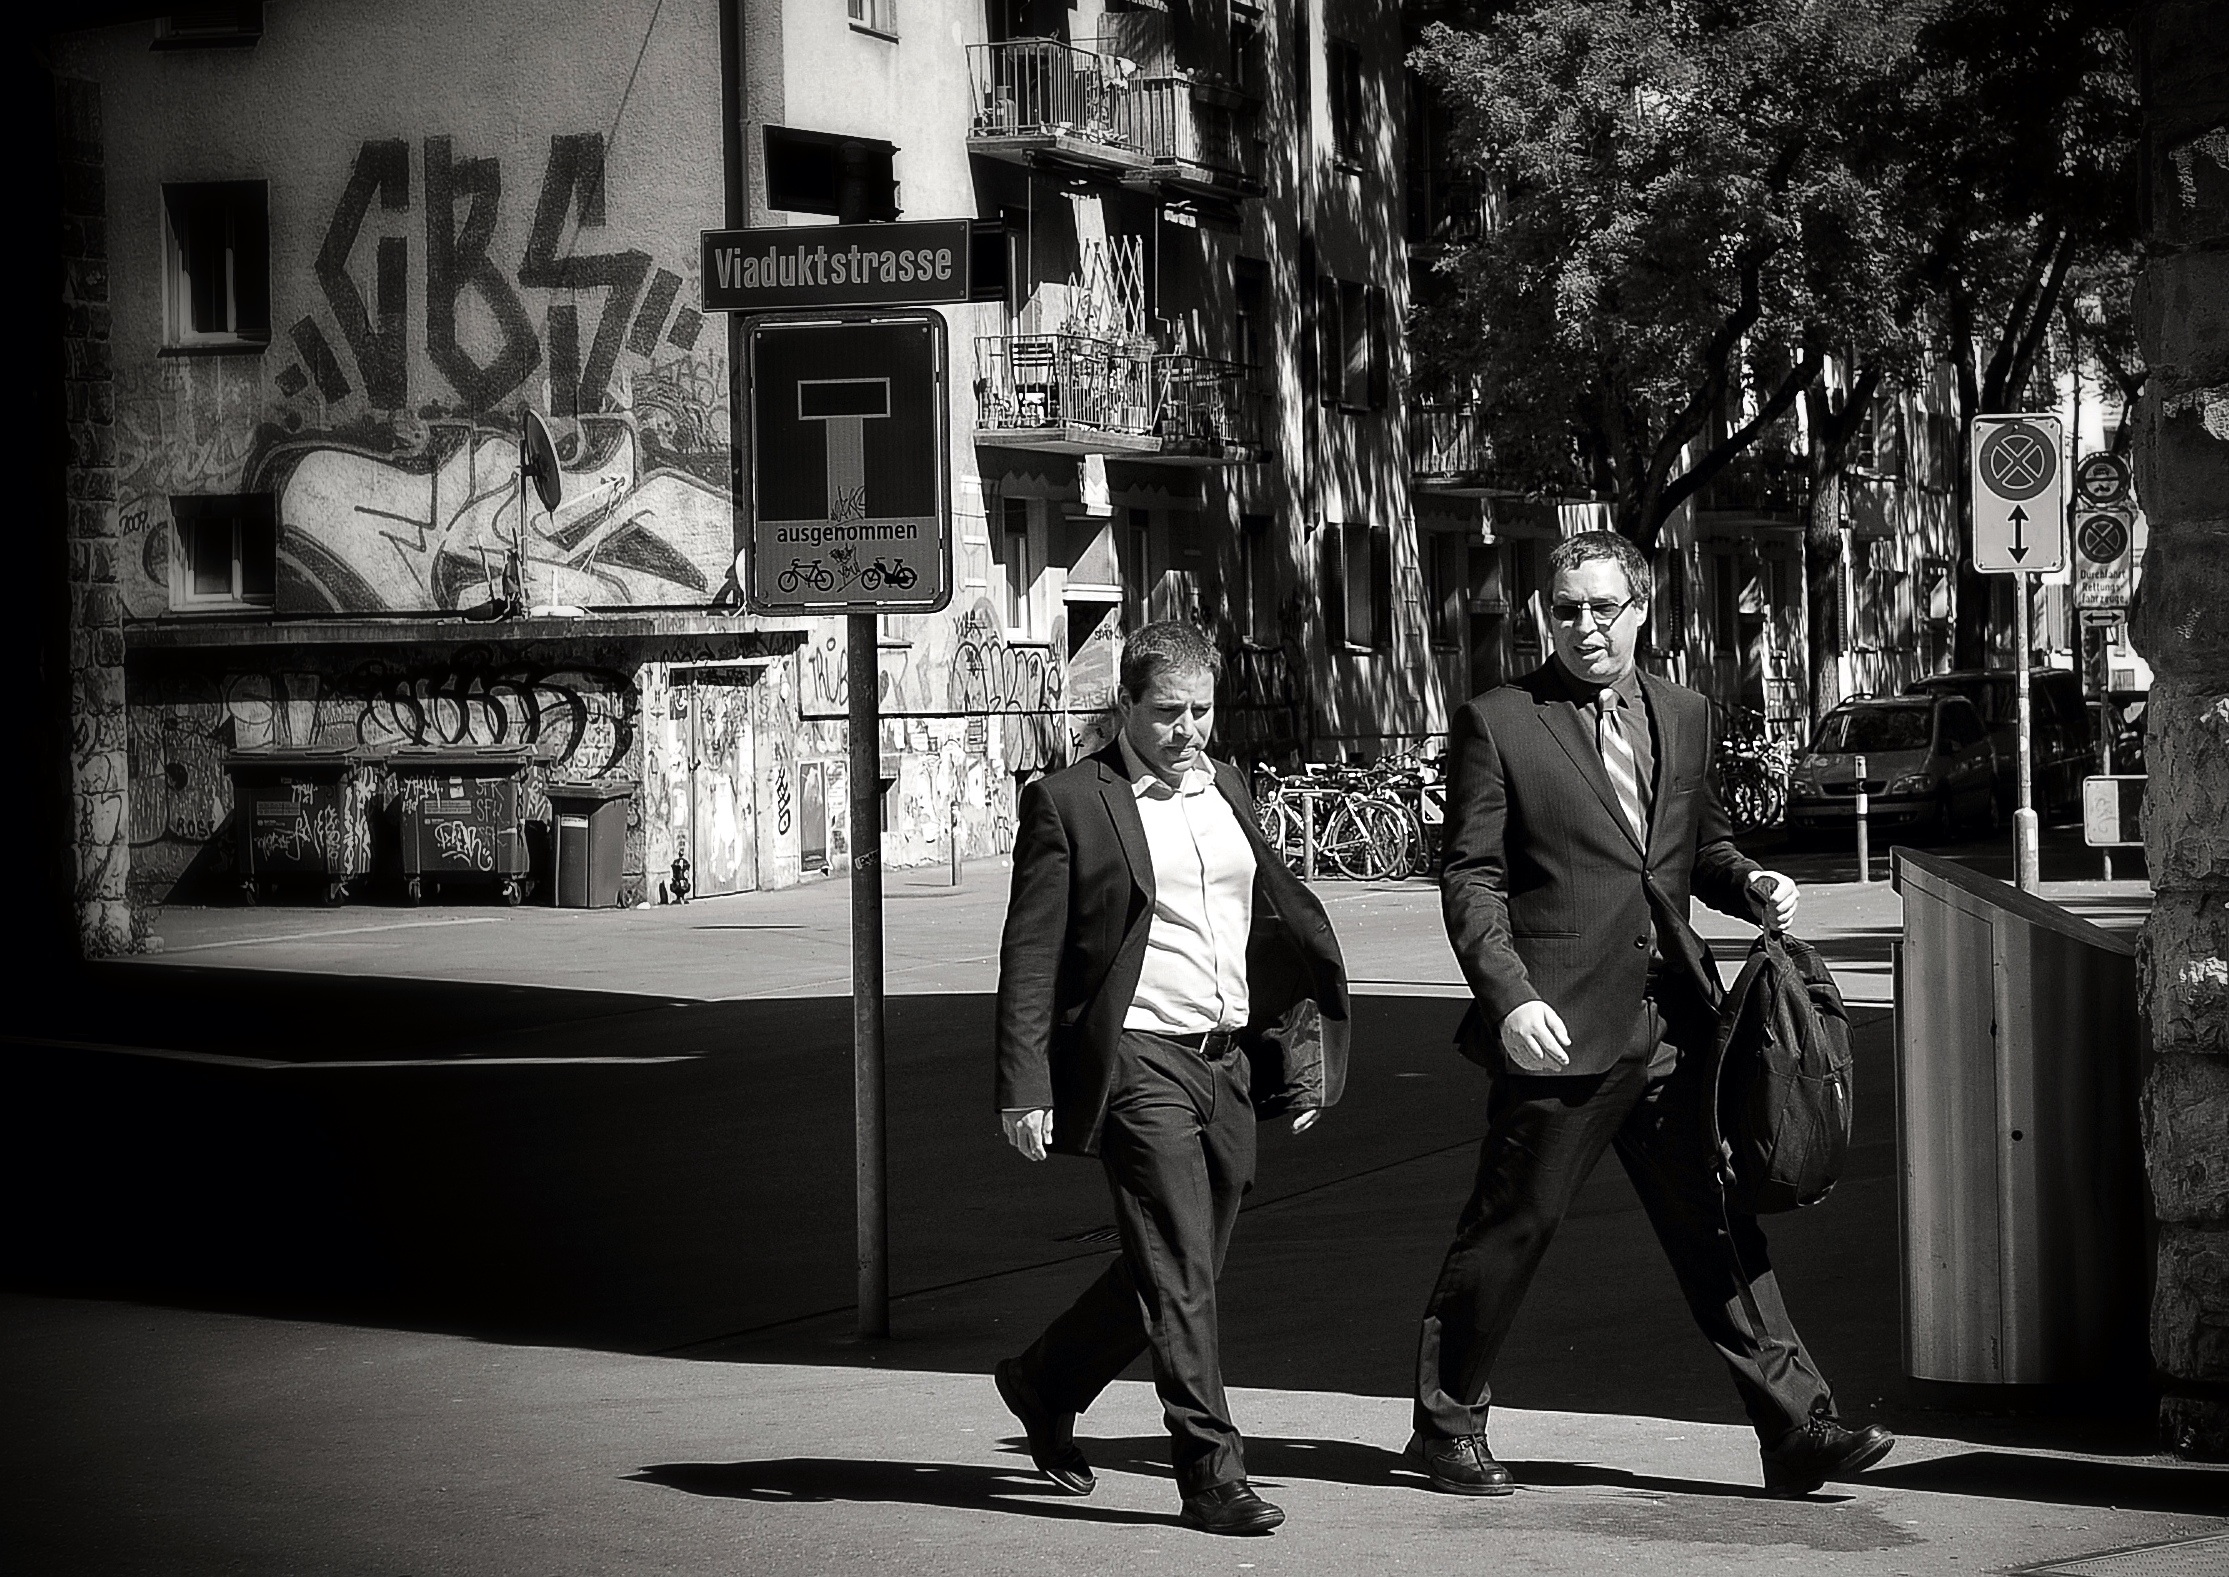
pedestrian, black and white, people, sun, road, white, street, urban, crowd, business, nikon, black, monochrome, streetphotography, bw, candid, infrastructure, swiss, photograph, snapshot, streetart, schweiz, switzerland, strasse, zurich, streetphoto, snapseed, faces, schwarzundweiss, stphotographia, streetscene, strassenszene, strassenfotografie, streetlife, streetpix, thomas8047, onthestreets, streetphotographer, 175528, zurichstreet, fascinationstreet, nikond300s, swiitzerland, z ri, streetartz ri, viaduktsrasse, monochrome photography, film noir